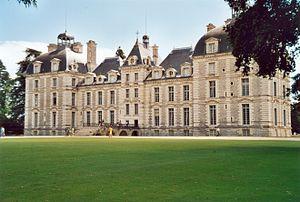
France
Le château de Cheverny est un château de la Loire français situé en Sologne, sur la commune de Cheverny, dans le département de Loir-et-Cher et la région Centre-Val de Loire. C'est l'un des châteaux de la Loire les plus fréquentés avec ceux de Blois et de Chambord, tout proches.
Anne-Denis-Victor Hurault, 7ᵉ marquis de Vibraye est un militaire et homme politique français des XVIIIᵉ et XIXᵉ siècles.